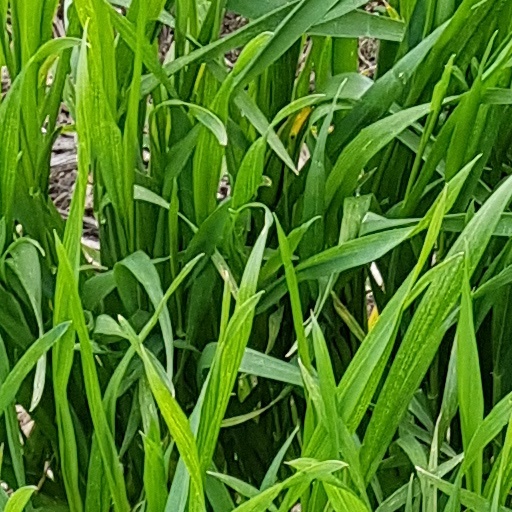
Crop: wheat